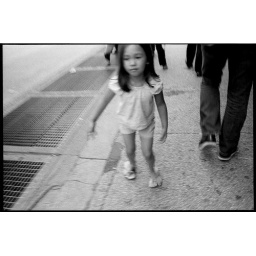
girl in street